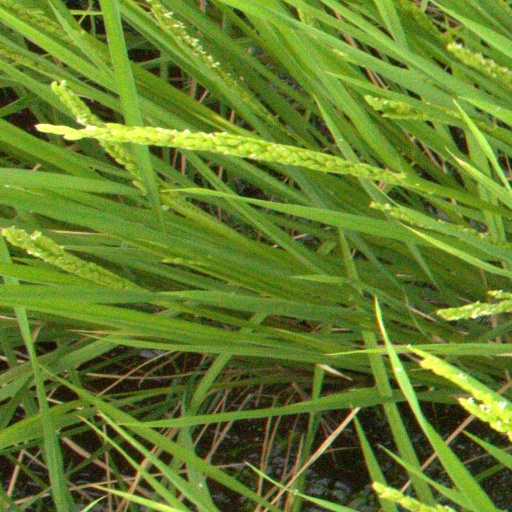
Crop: rice